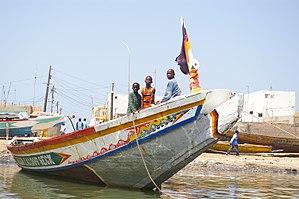
Le département de Saint-Louis est l'un des 45 départements du Sénégal et l'un des 3 départements de la région de Saint-Louis, dans le nord-ouest du pays.